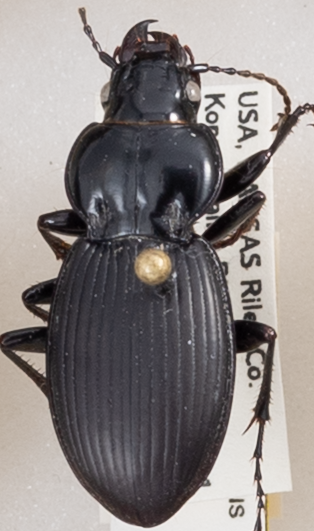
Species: Cyclotrachelus sodalis colossus
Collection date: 2020-06-15
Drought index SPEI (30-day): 0.142
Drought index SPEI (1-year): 1.038
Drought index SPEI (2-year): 1.69